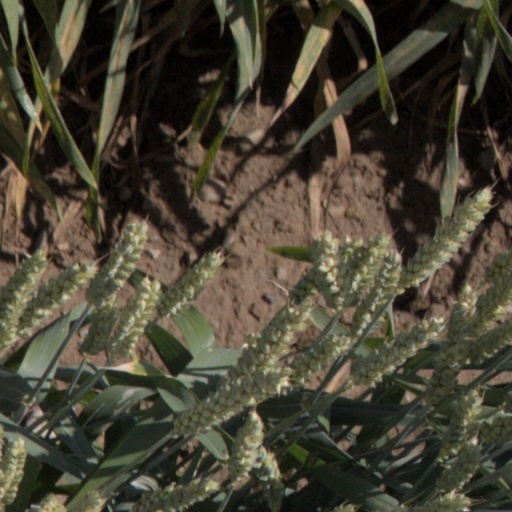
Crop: wheat